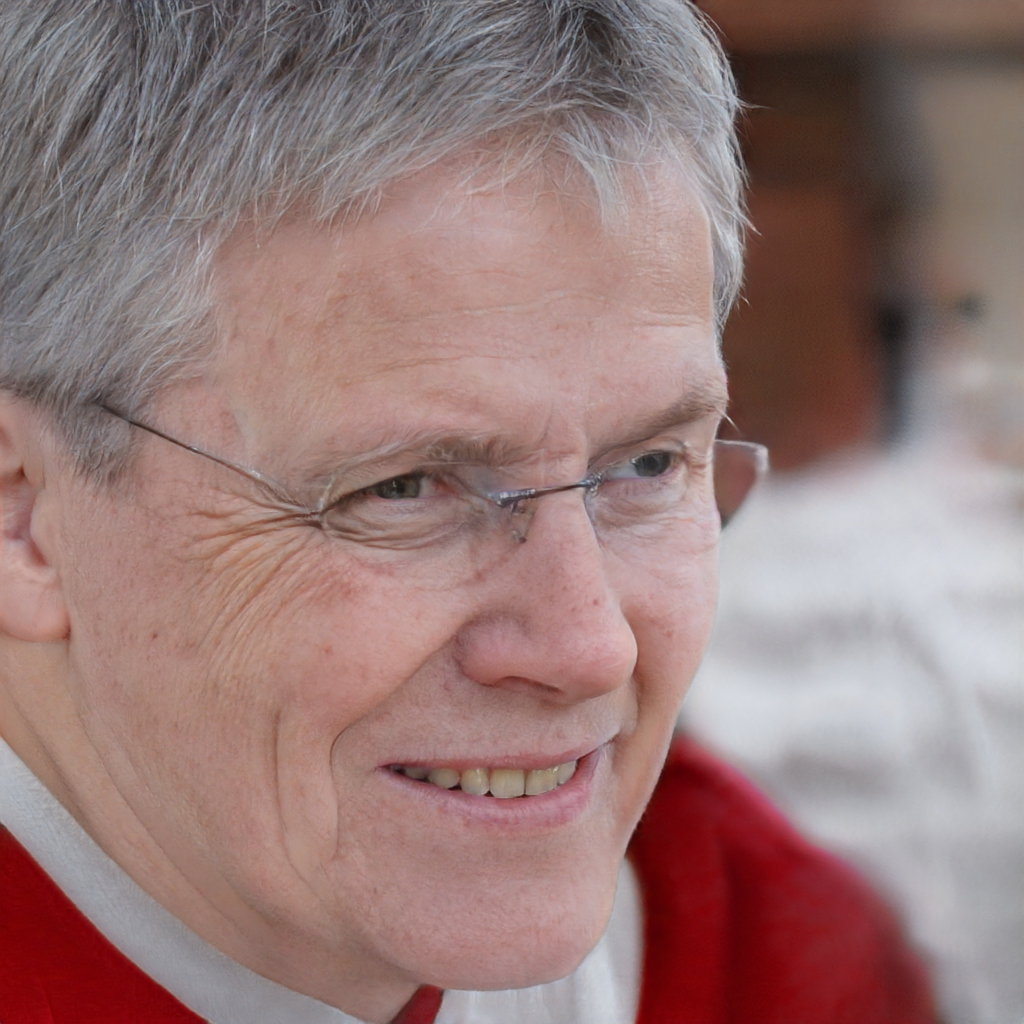
Label: No Watermark